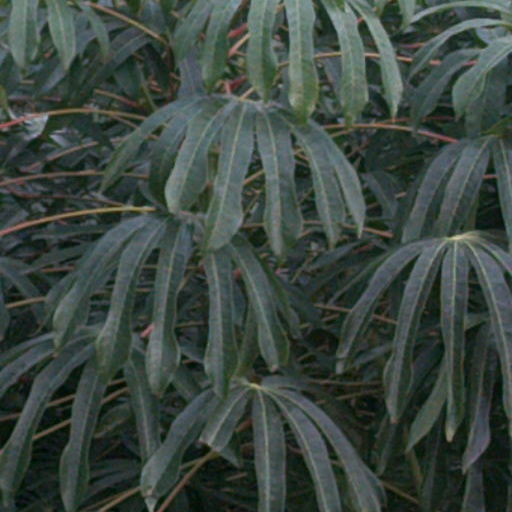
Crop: cassava